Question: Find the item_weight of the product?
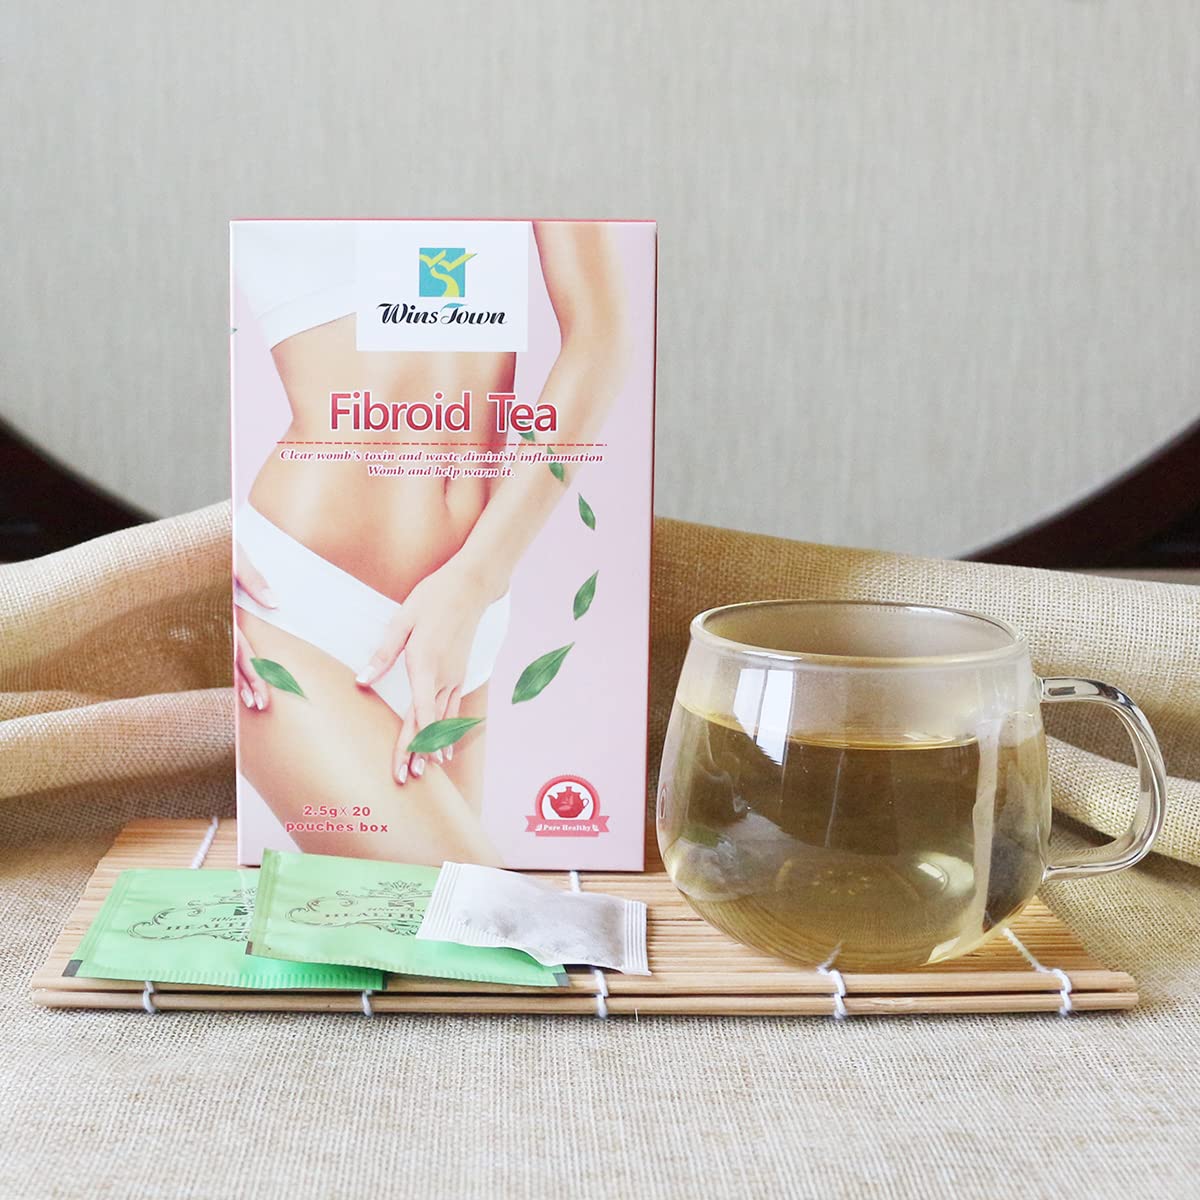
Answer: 2.5 gram